Young Eagles (Estonian youth organisation)

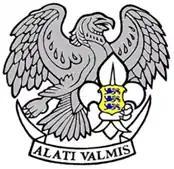
Emblem of Young Eagles

Young Eagles of Estonia is a patriotic youth paramilitary organization in Estonia, established in 1930. It is not a defence organisation.